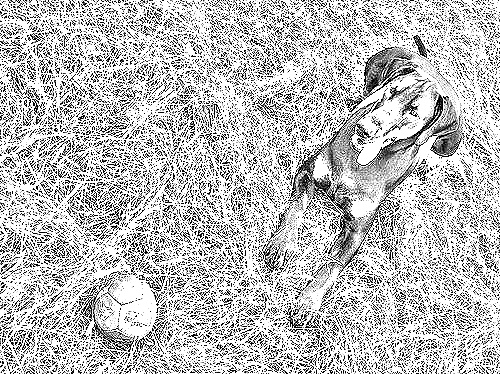
Portrait style: Sketch Portrait